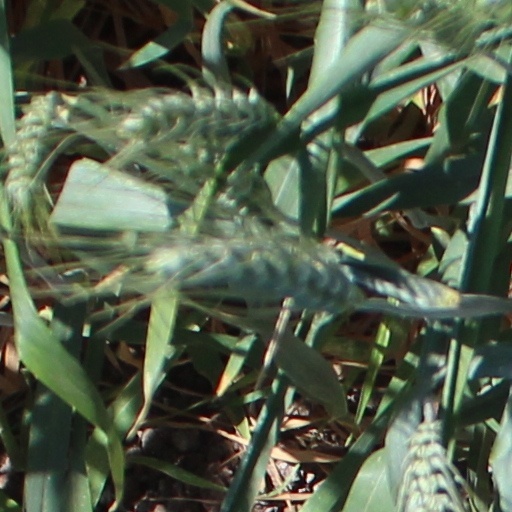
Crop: wheat